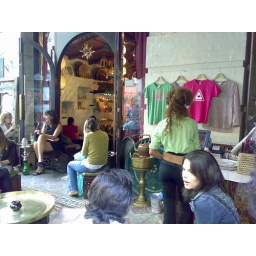
This restaurant entrance looked like a market in Egypt. Nice sun, summer evening for girls talk ;)